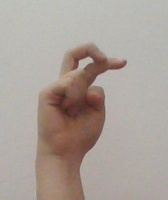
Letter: zay